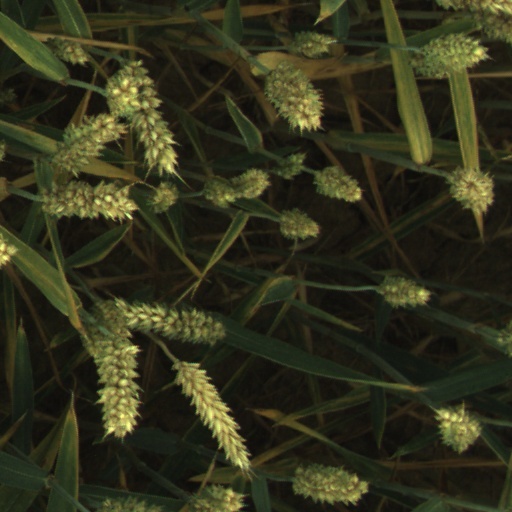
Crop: wheat